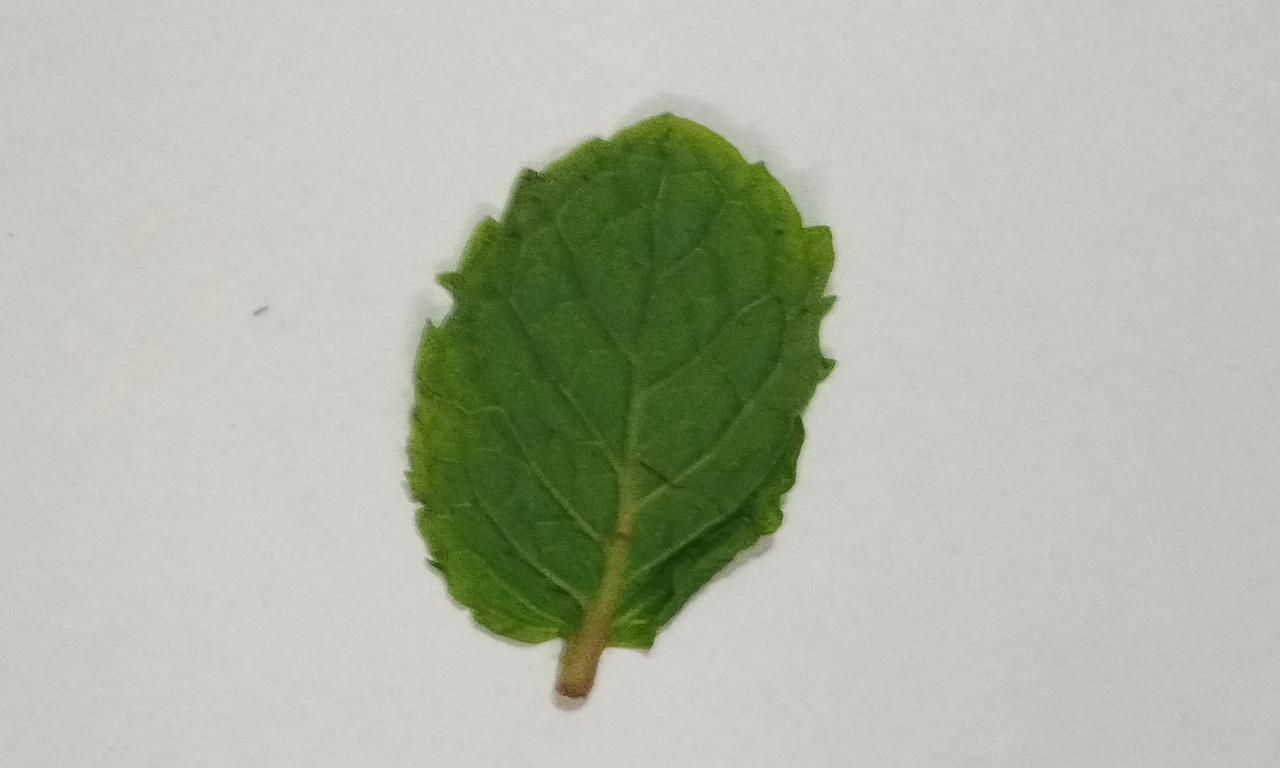
Label: Fresh